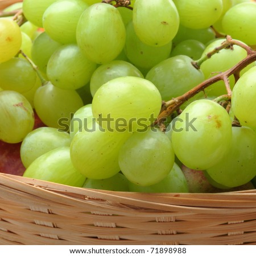
the grape in vase isolated on white background